British capture of Senegal

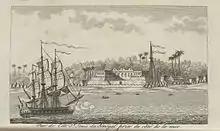
The settlement of Saint-Louis in 1780

Two hundred troops and two warships were to take part in the expedition. The forces departed from Plymouth in early 1758, and after a brief stop for supplies at Tenerife, they reached the coast of West Africa in April. Cumming had gone ashore to secure support amongst locals, and they launched a landward blockade of the fort. Marsh then put his troops ashore. The sudden arrival of British troops took the garrison completely by surprise. On 1 May, the French surrendered the fort, and the resident traders swore allegiance to the British. Not a single Briton was killed in the taking of the settlement.